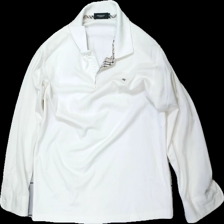
View: front
Type: Top
Category: Men
Brand: Burberry
Colors: White, Beige, Black
Material: 88% Polyester 12% Cont?
Cut: Regular
Size: XL
Season: All
Stains: Major
Damage: stains
Damage location: top center
Price range: <50
Recommended usage: Export
Description: White rugby top with logo print